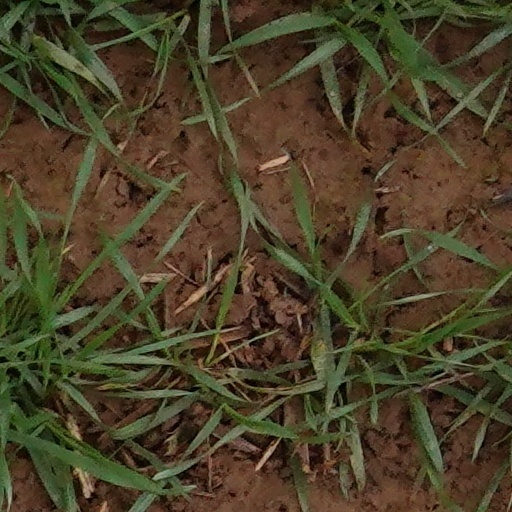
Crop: wheat